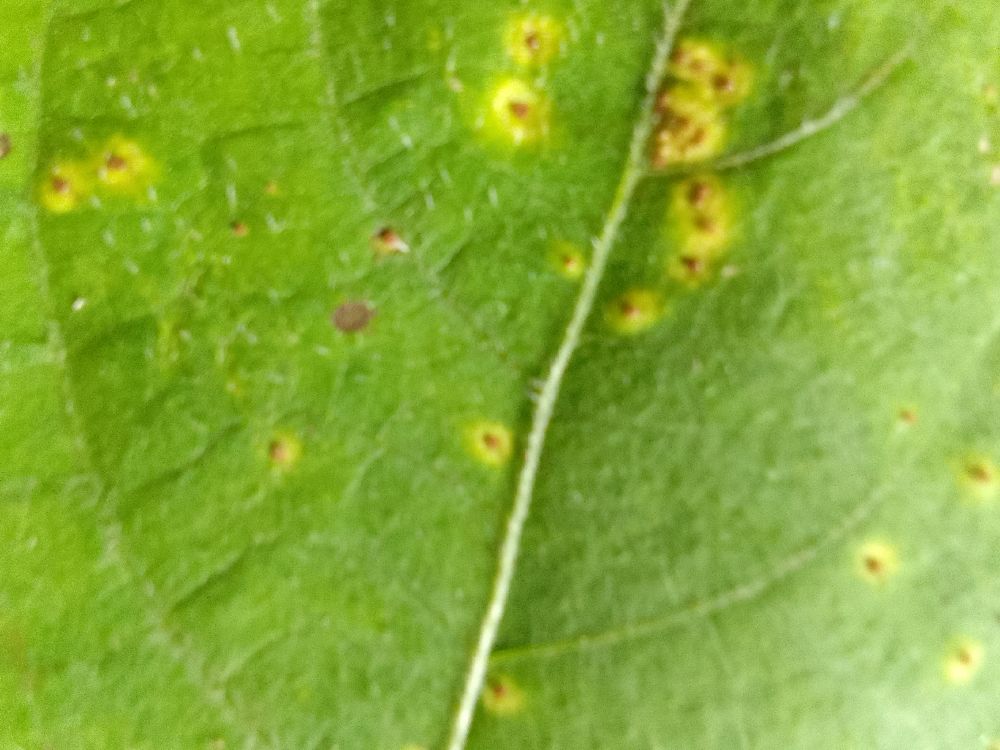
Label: rust